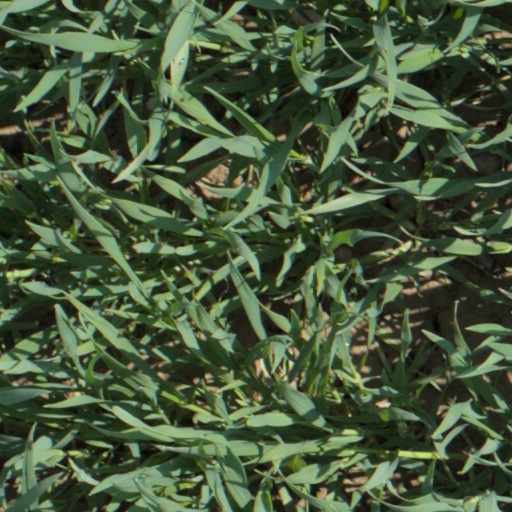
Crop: wheat